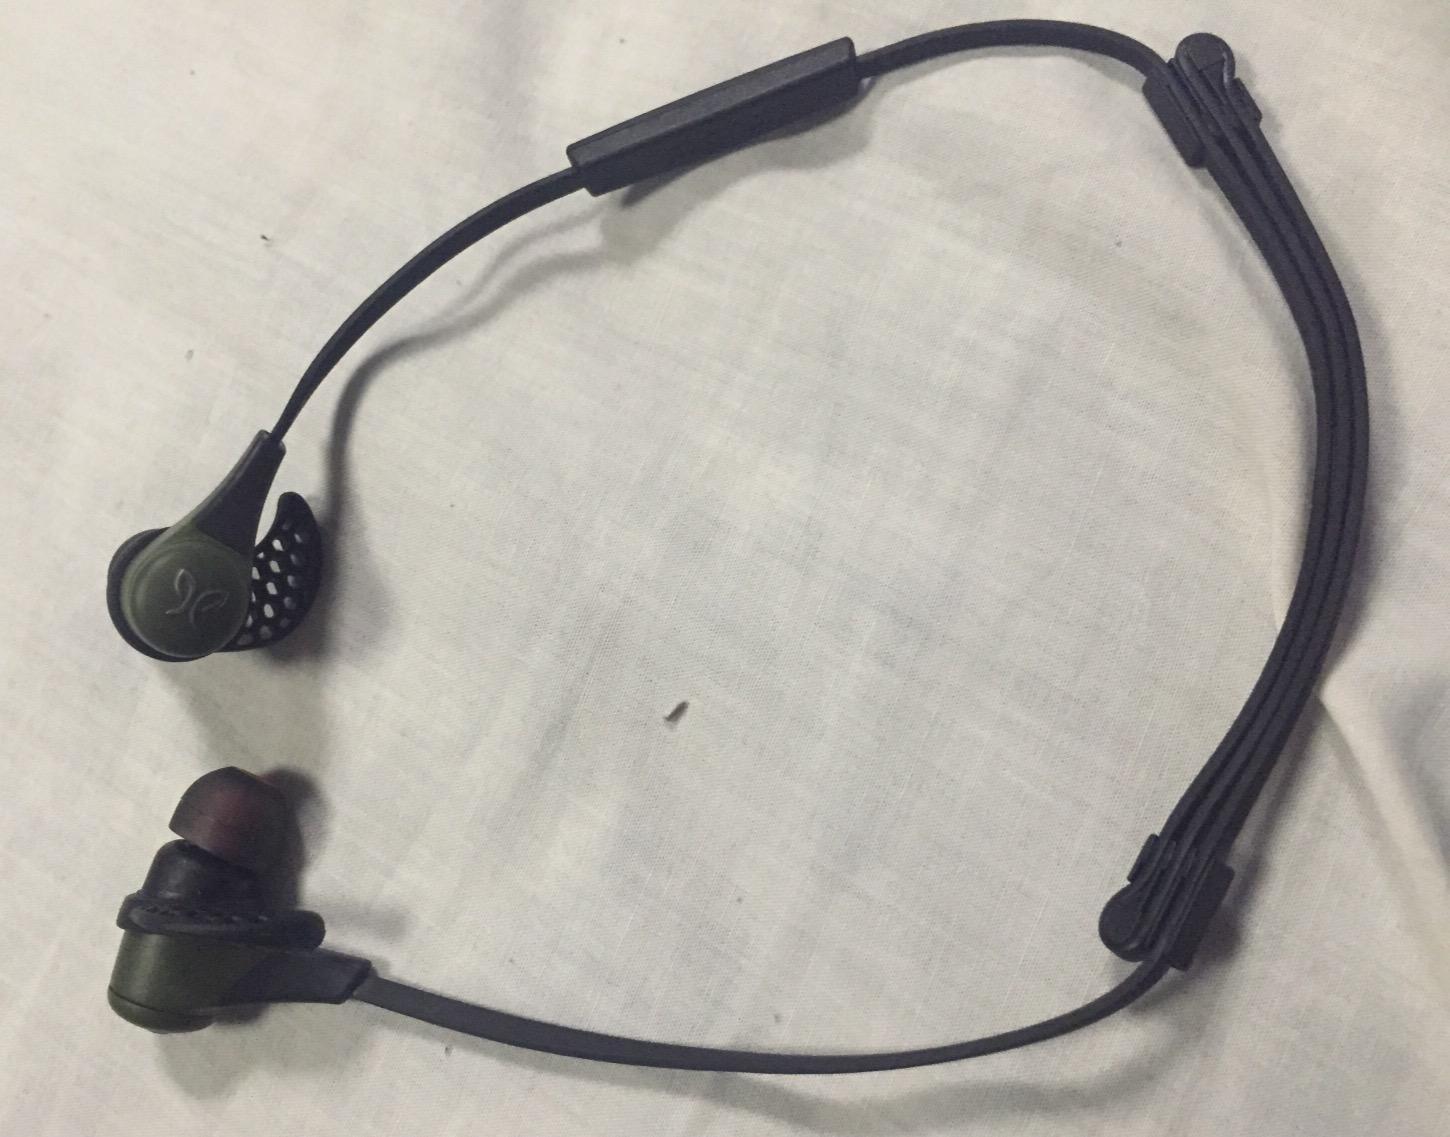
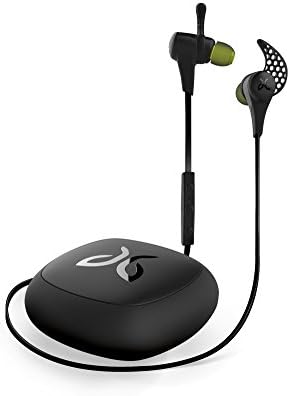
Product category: headphones
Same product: yes